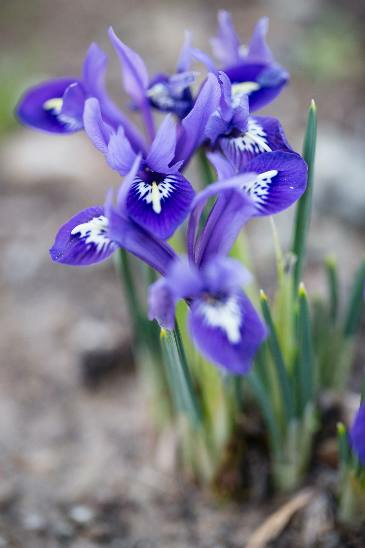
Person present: No